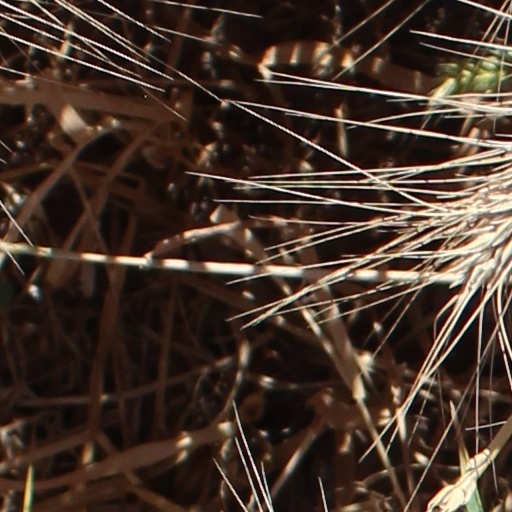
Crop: wheat